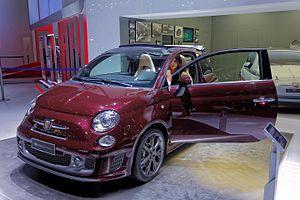
Une Fiat Abarth 695 Edizione Maserati présentée lors du Mondial de l'Automobile de Paris 2012.